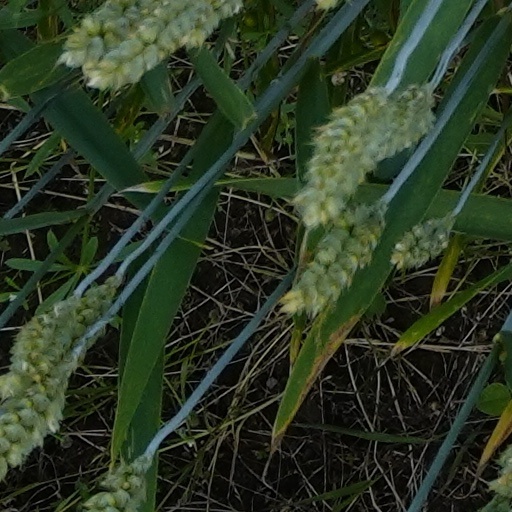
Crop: wheat